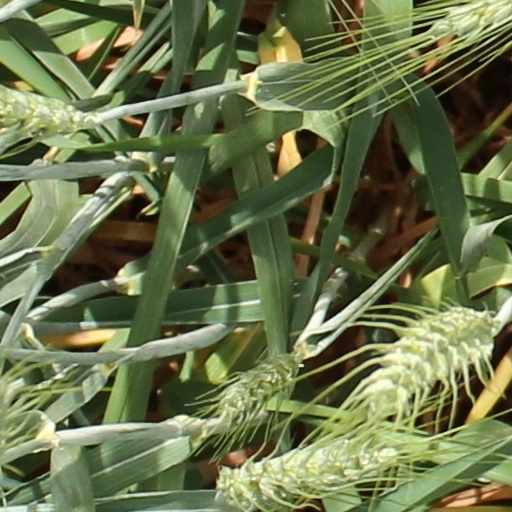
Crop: wheat